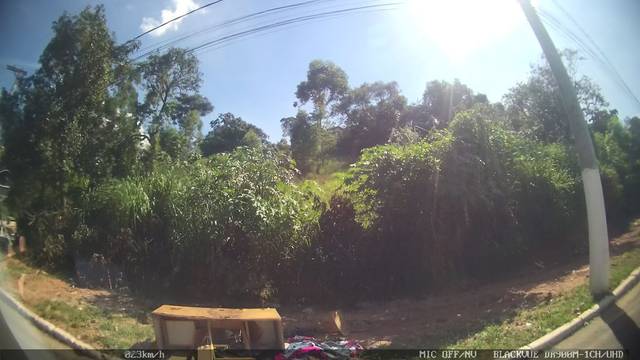
Region: Brazil
Coordinates: -23.642, -46.848